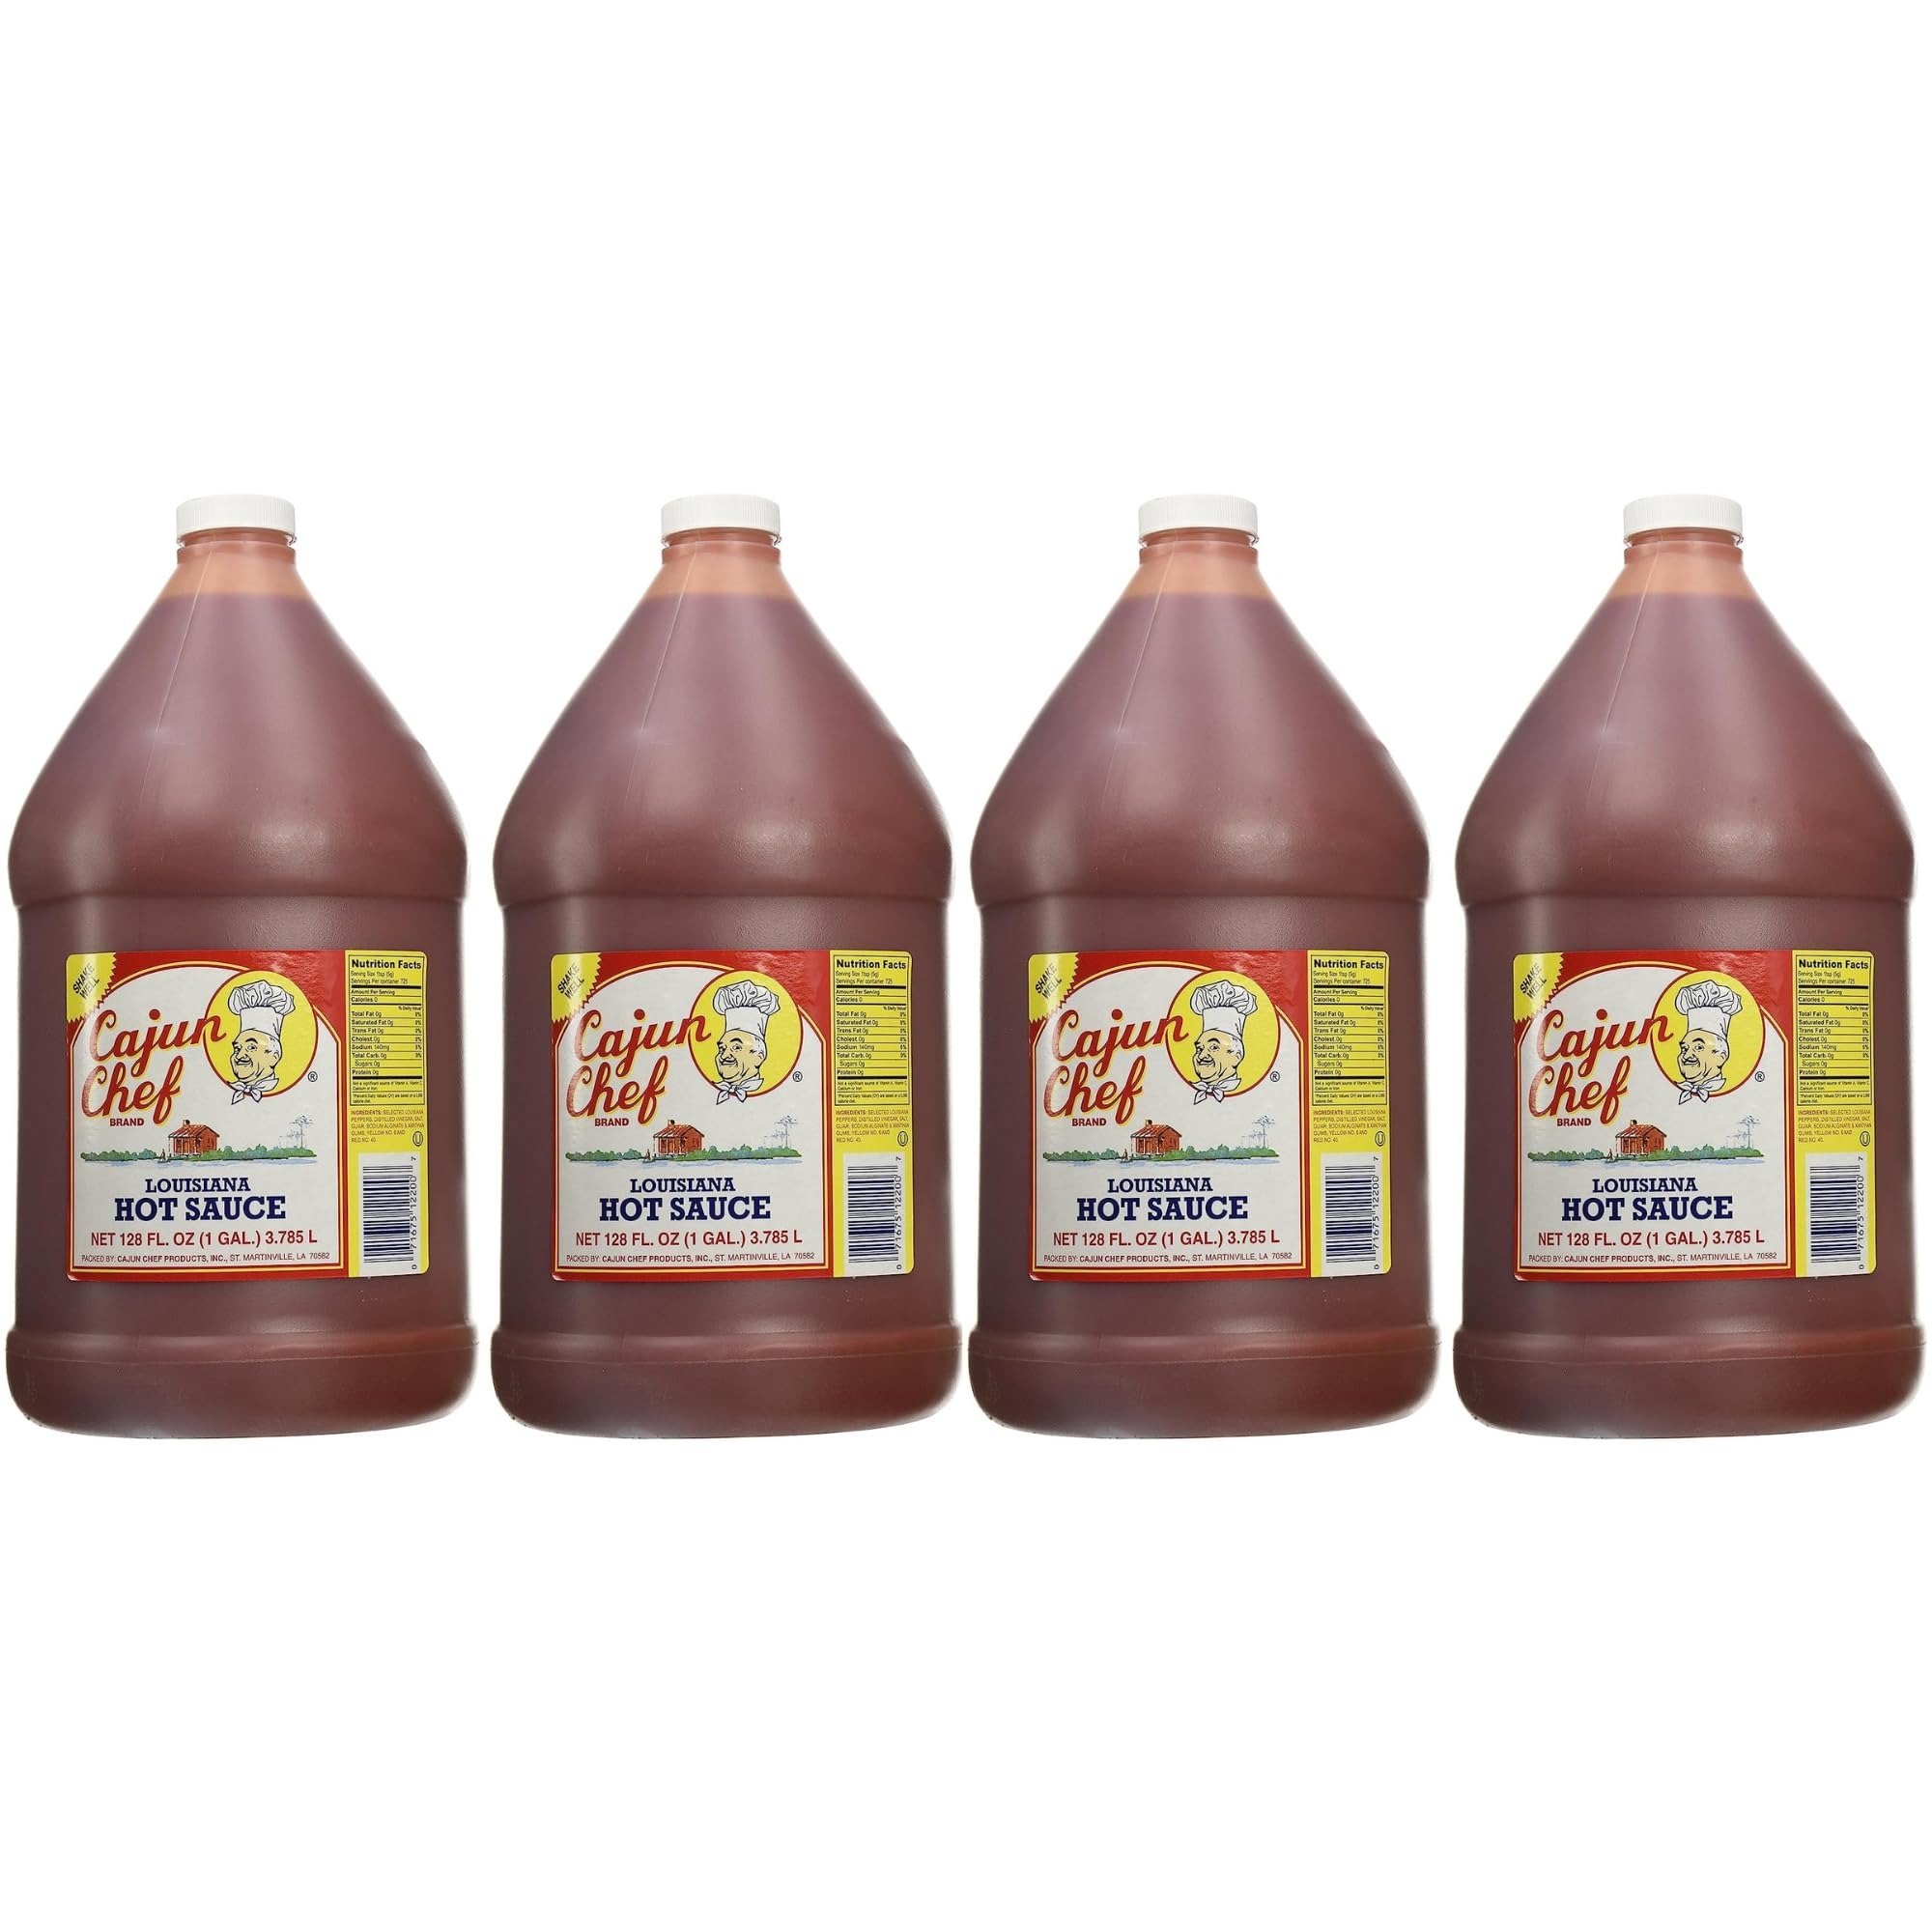
Item Name: Cajun Chef Louisiana Hot Sauce 1 Gal - 4 pack
Bullet Point 1: Experience the authentic flavor of Cajun cooking with Cajun Chef Hot Sauce
Bullet Point 2: Made with cayenne pepper for a unique flavor and mild heat
Bullet Point 3: Perfect for adding real Cajun flavor to gumbos and soups
Bullet Point 4: Enhance the taste of seafood by sprinkling this hot sauce before frying or after boiling
Bullet Point 5: Versatile sauce that adds a kick to a variety of dishes
Bullet Point 6: The go-to hot sauce for lovers of Cajun cuisine
Bullet Point 7: PAck of 4 - Large 1 Gallon jugs ensures you never run out of Cajun flavor
Product Description: Spice up your dishes with the authentic Cajun flavor of Cajun Chef Hot Sauce. Made with the finest cayenne peppers, this hot sauce brings a unique flavor and mild heat that is synonymous with Cajun cooking. Add a splash to your gumbos and soups to elevate the taste and give them a true Cajun flair. For seafood lovers, sprinkle this hot sauce on your favorite seafood before frying or after boiling to enhance the flavors and add a spicy kick. With its versatility and bold flavor, Cajun Chef Hot Sauce is a must-have in any kitchen. This 4 pack of large 1 Gallon jugs ensures that you never run out of this iconic hot sauce. Whether you're a fan of Cajun cuisine or simply enjoy adding some heat to your meals, Cajun Chef Hot Sauce will become your go-to condiment. Get a taste of Louisiana with each drop and bring the bold flavors of Cajun cooking to your dishes.
Value: 512.0
Unit: Fl Oz

Price: 26.88